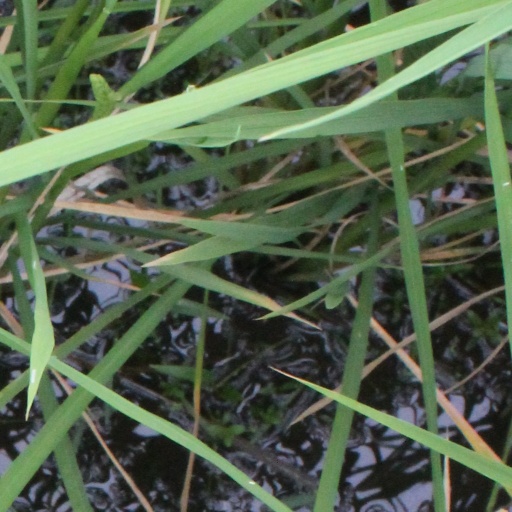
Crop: rice